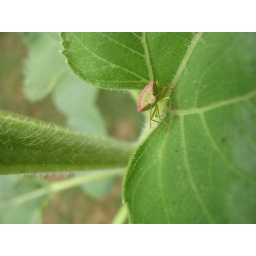
Jaunty red & green bug in garden